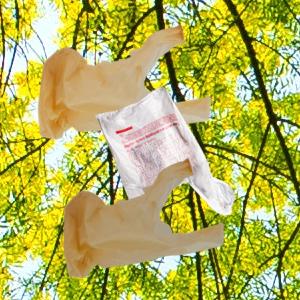
Label: plasticbags